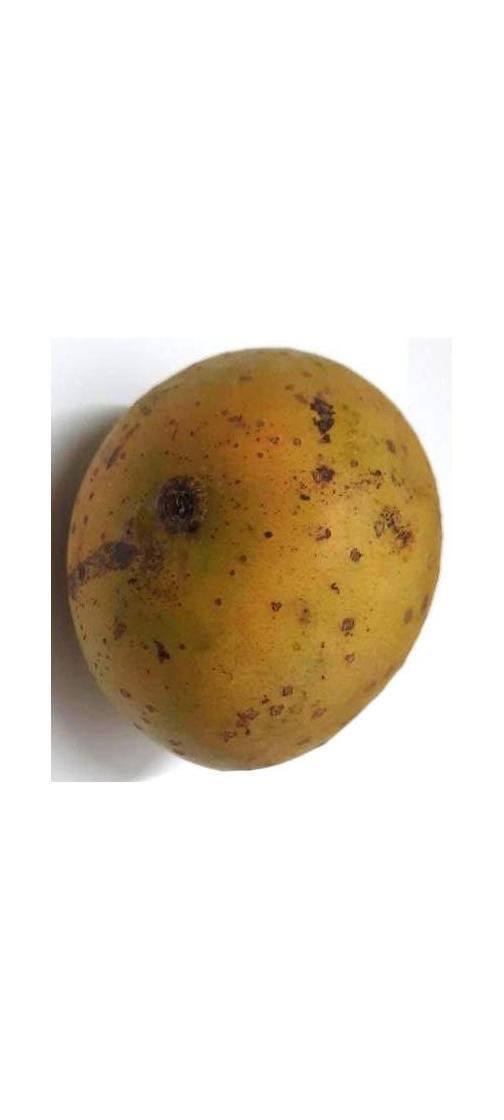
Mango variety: Gourmoti